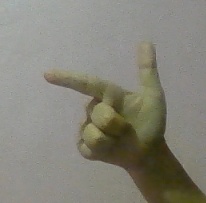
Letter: yaa